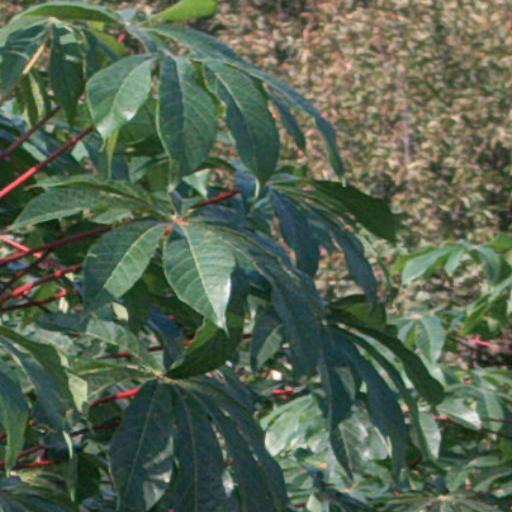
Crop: cassava